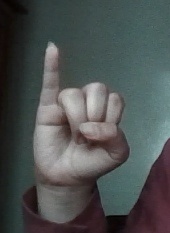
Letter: meem